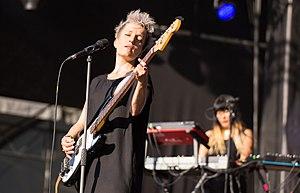
Jeanne Added à l'édition 2016 de Pause Guitare.